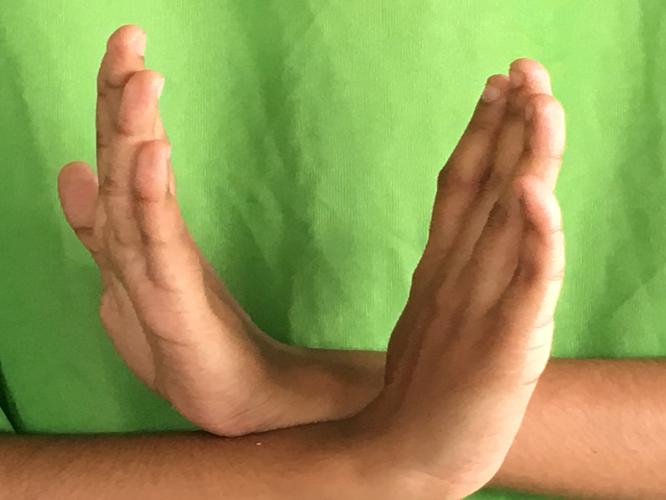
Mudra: Swastikam
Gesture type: double_hand